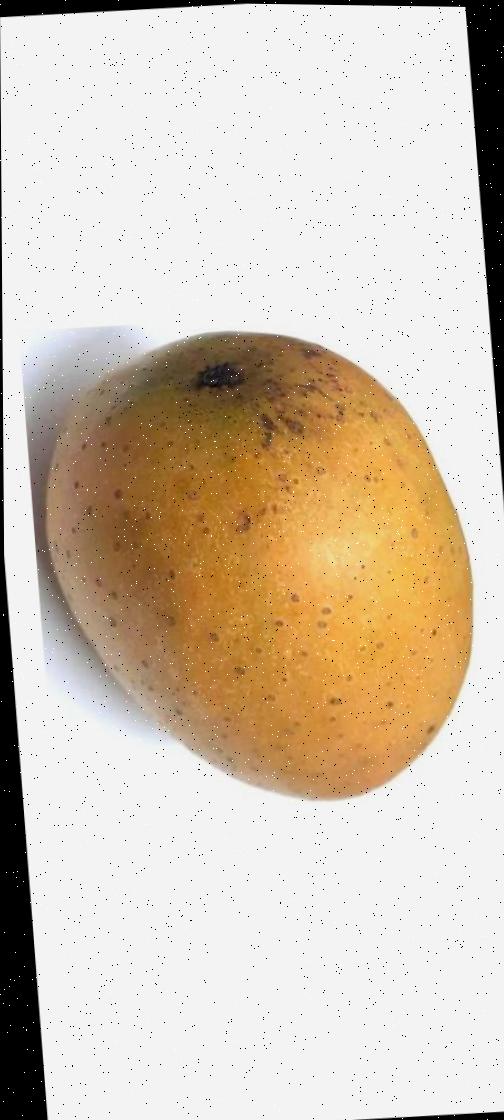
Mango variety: Gourmoti